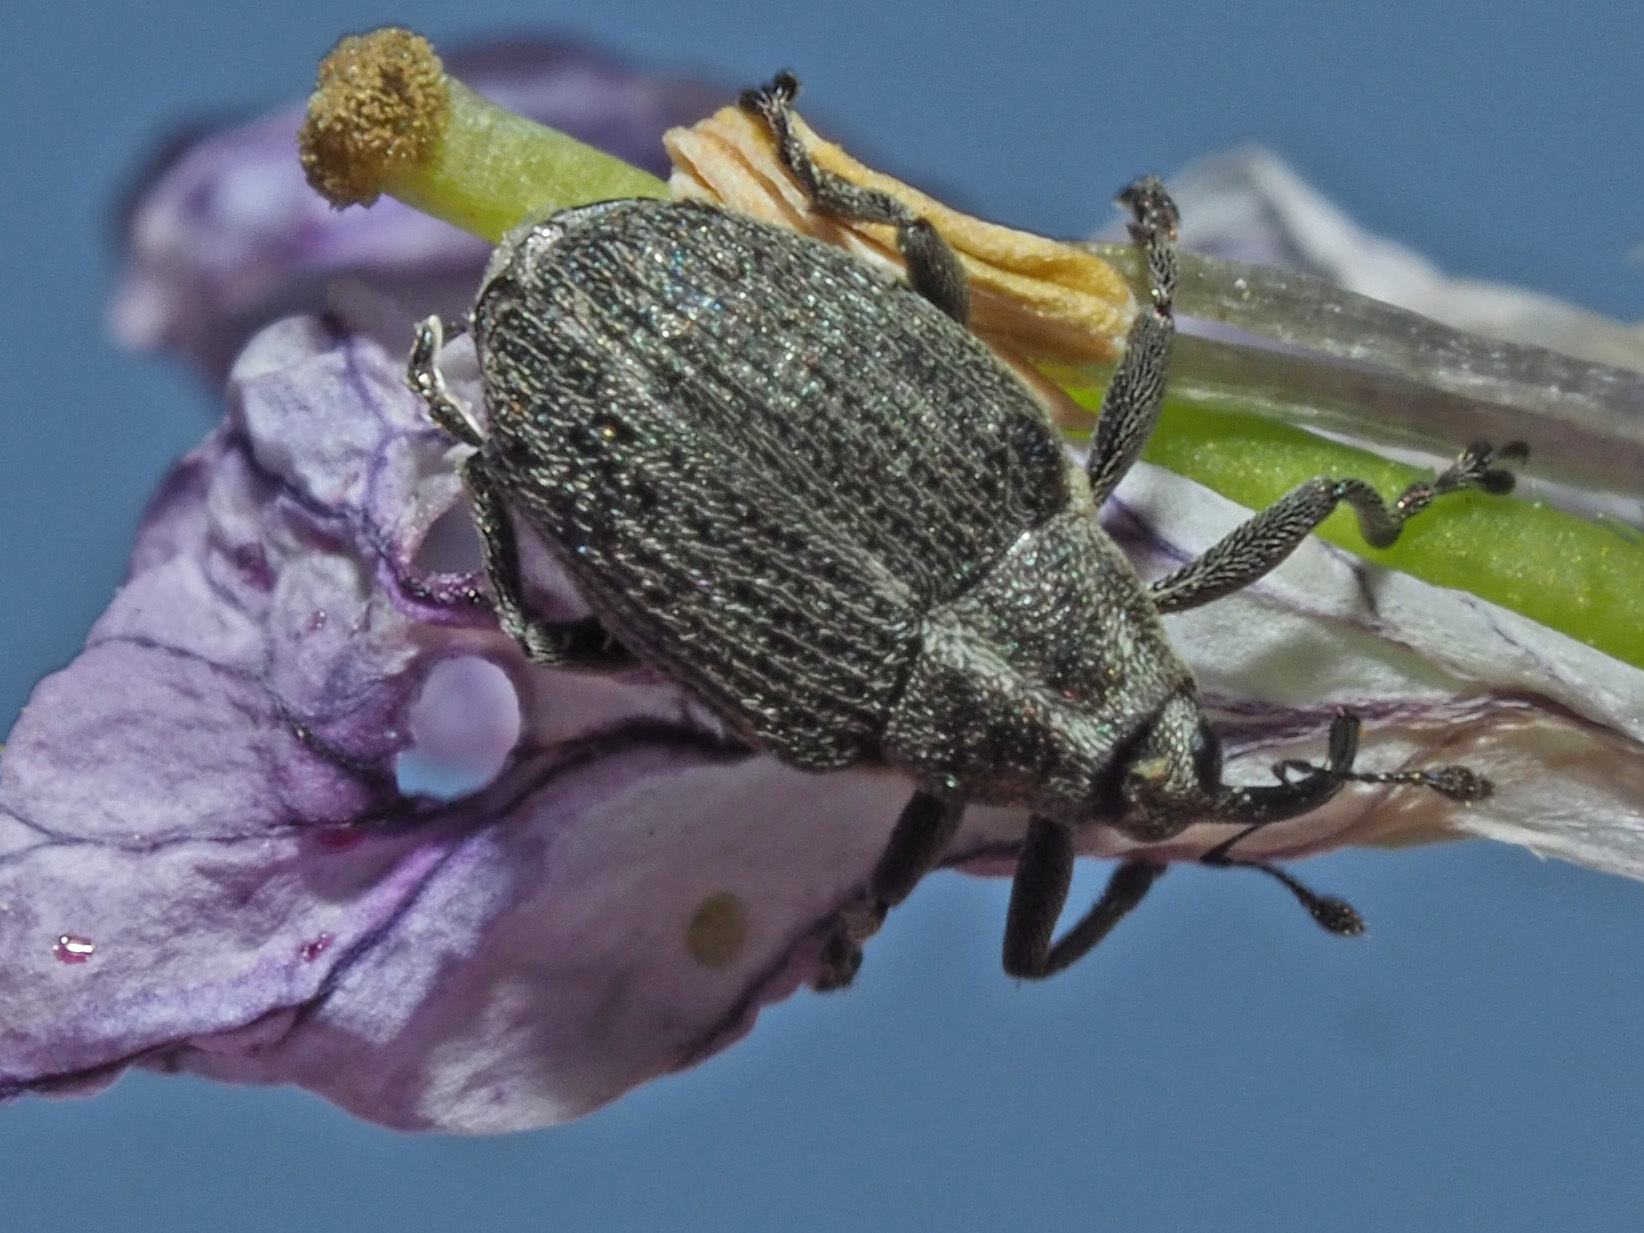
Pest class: Cabbage_seedpod_weevil